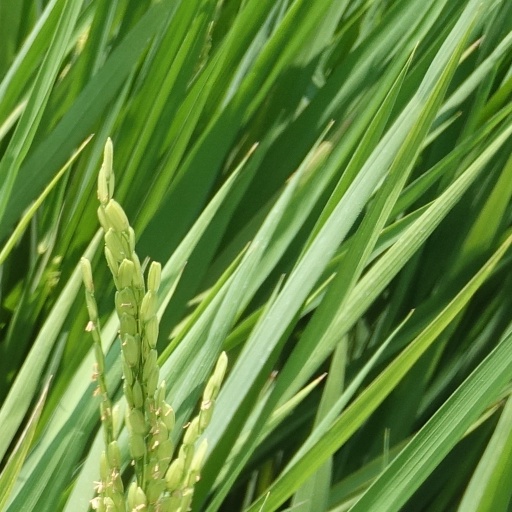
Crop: rice